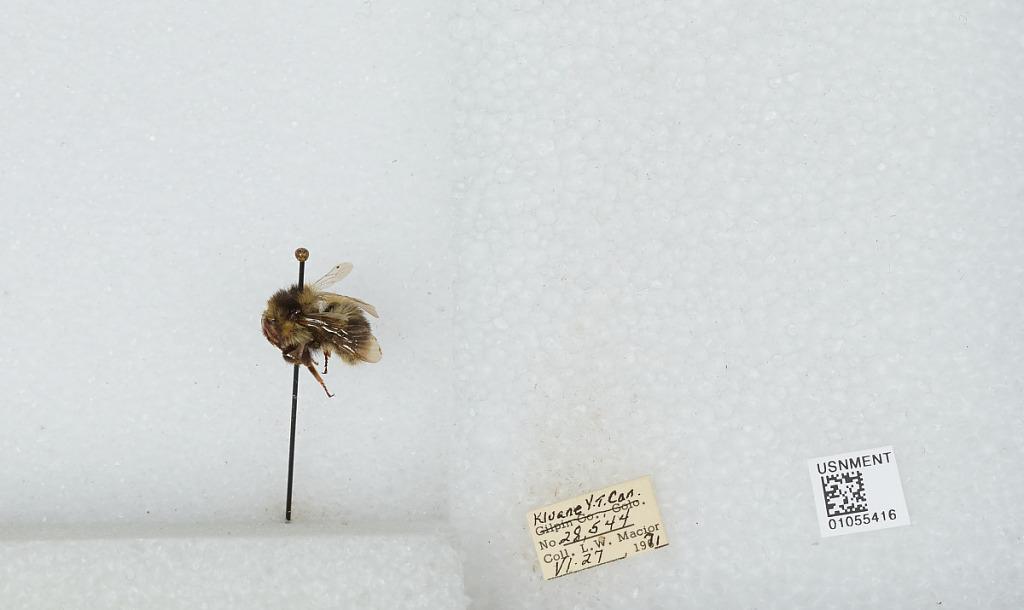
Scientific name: Bombus bifarius nearcticus
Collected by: L. Macior
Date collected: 1971-6-27
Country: Canada
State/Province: Yukon Territory
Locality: Kluane
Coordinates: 60.75, -139.5